Jan Baptist Wolfaerts

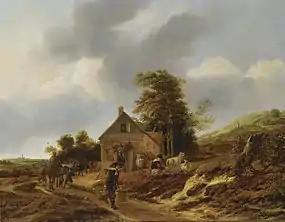
"Dune landscape with a peasant woman milking sheep outside a farmhouse"

Jan Baptist Wolfaerts (Antwerp, baptized on 15 November 1625 – Antwerp (?), between 1671 and 1687) was a Flemish painter known for his pastoral landscape with shepherds and cattle and Italianate landscapes. He trained in Antwerp and subsequently worked for extensive periods in Italy and the Dutch Republic.